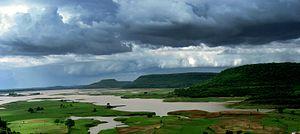
L'Uttar Pradesh est un État du nord de la République indienne. C'est l'État le plus peuplé du pays, avec environ 200 millions d'habitants.